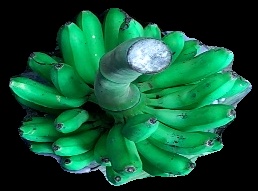
Variety: rasbale
Grade: grade1